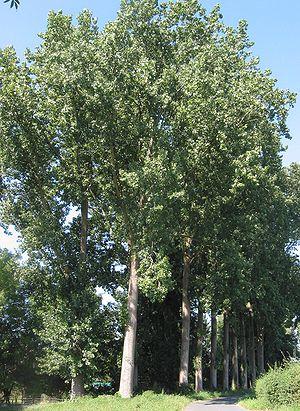
Populus ×canadensis ou Populus ×euramericana ou Peuplier du Canada ou encore Peuplier hybride euraméricain, est une espèce de peupliers originaire d'Amérique du Nord, de la famille des Salicaceae. C'est un hybride entre Populus deltoides et Populus nigra quand leur aires se chevauchent, notamment au Canada et en Europe.
Les peupliers sont des arbres du genre Populus de la famille des Salicacées.